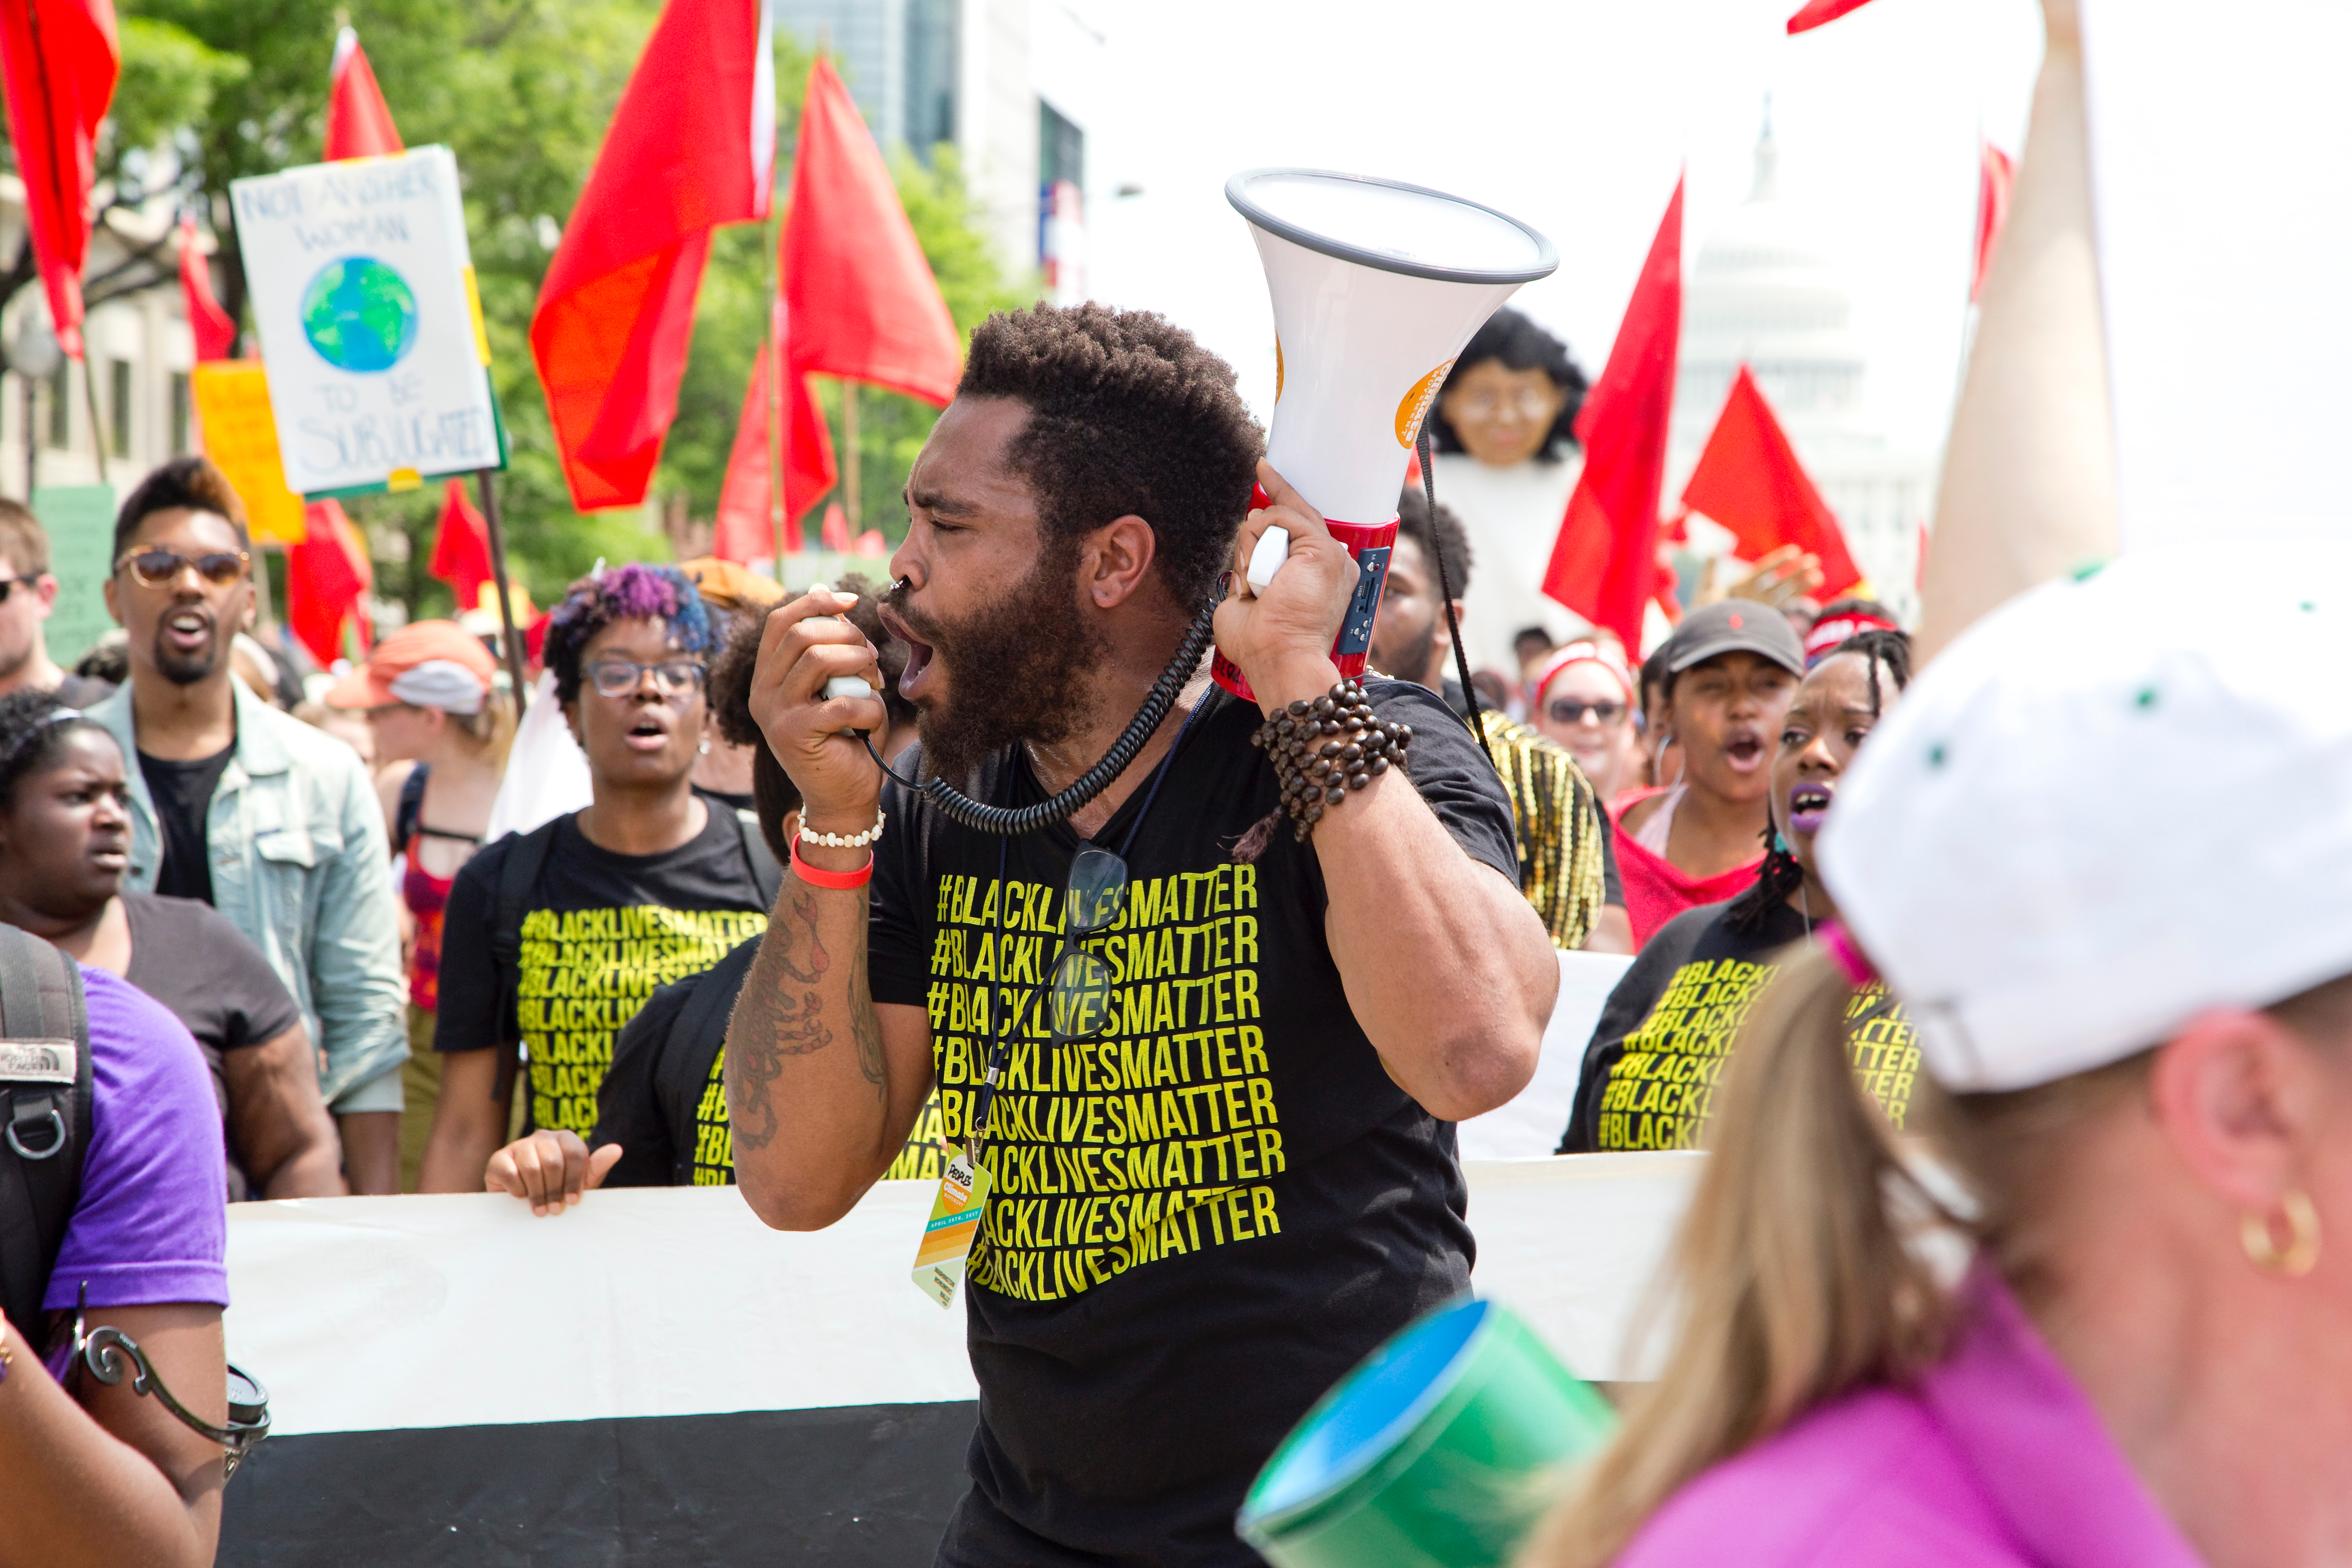
people, crowd, education, festival, event, endurance, pride parade